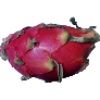
Label: Pitahaya Red 1